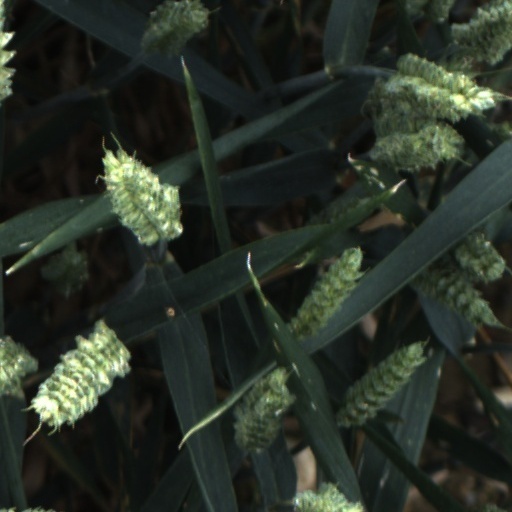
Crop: wheat